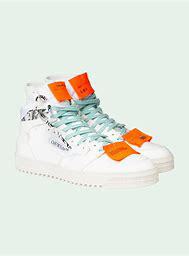
Brand: Off-White
Model: Court 3